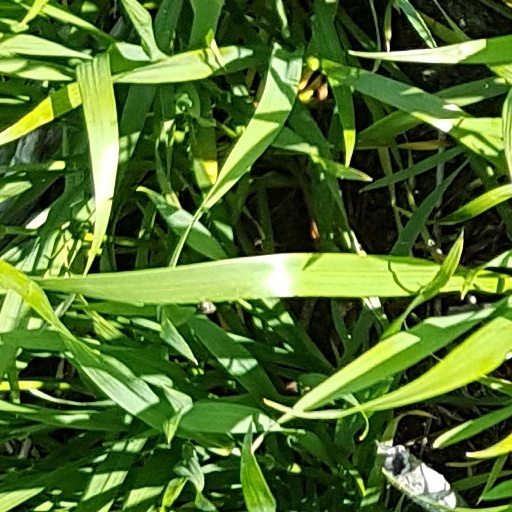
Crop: wheat